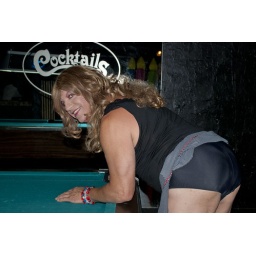
Maybe the sign in the mirror says it all...